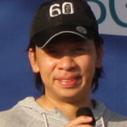
Age: 43